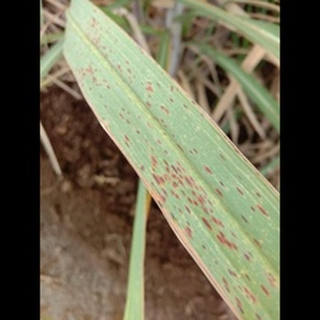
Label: sugarcane_rust